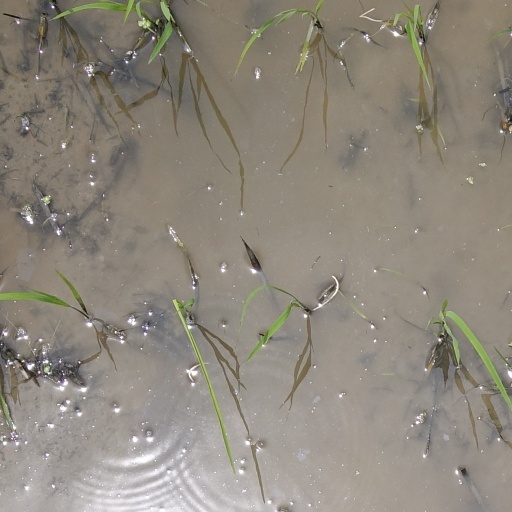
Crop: rice